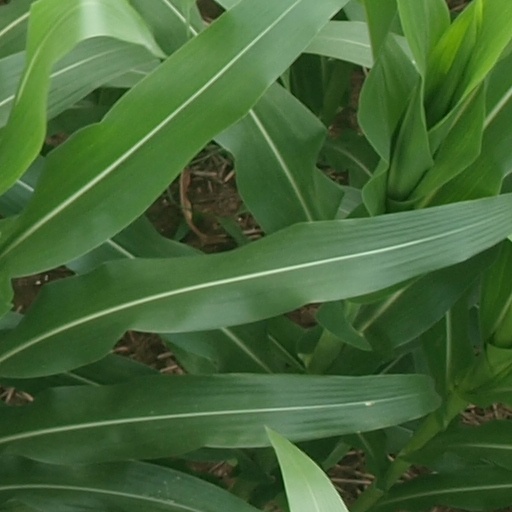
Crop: maize; corn